Raoul Wallenberg Holocaust Memorial Park

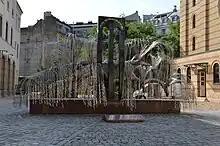
Imre Varga's willow sculpture

The Raoul Wallenberg Emlékpark (memory park) in the rear courtyard of the Dohány Street Synagogue holds the "Memorial of the Hungarian Jewish Martyrs" — at least 400,000 Hungarian Jews were murdered by the Nazis. Made by Imre Varga, it resembles a weeping willow whose leaves bear inscriptions with the names of victims. There is also a memorial to Wallenberg and other Righteous Among the Nations, among them: Swiss Vice-consul Carl Lutz; Ángel Sanz Briz, the Spanish Ambassador in Hungary; Giorgio Perlasca, an Italian man who, with a strategic escamotage, declared himself the Spanish consul, releasing documents of protection and current passports to Jews in Budapest without distinction (he saved five thousand); Mons. Angelo Rotta, an Italian Prelate Bishop and Apostolic Nuncio of the State of Vatican City in Budapest, which issued protective sheets, misrepresentations of baptism (to save them from forced labor) and Vatican passports to Jews, without distinction of any kind present in Budapest (saving fifteen thousand), who saved, with his secretary Mons. Gennaro Verolino tens of thousands of Hungarian Jews during World War II.